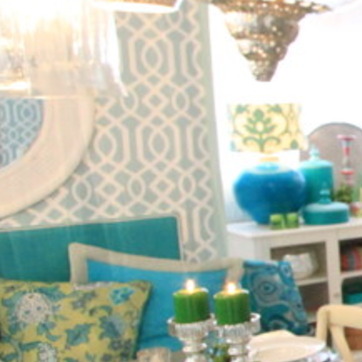
Material: wallpaper